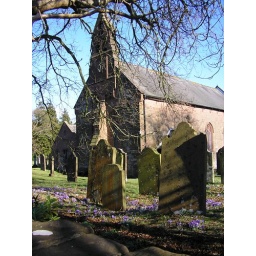
Ok I didn't take a photo of the cross but the flowers were so pretty in the sun.